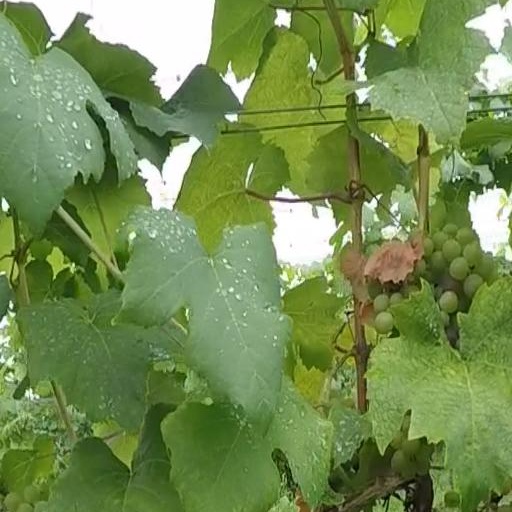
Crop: grape